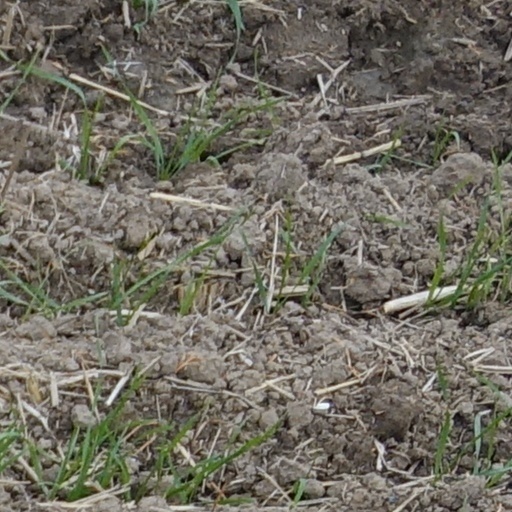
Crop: wheat